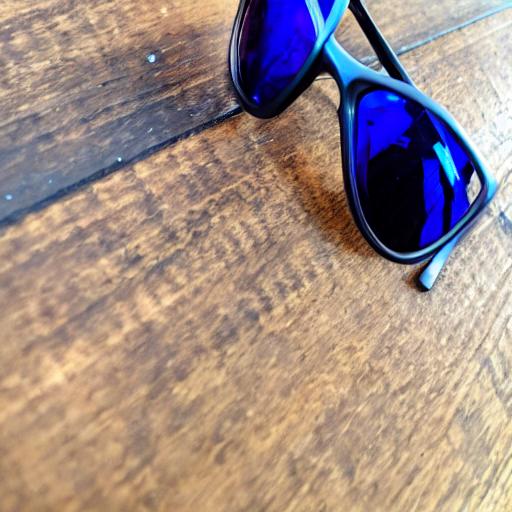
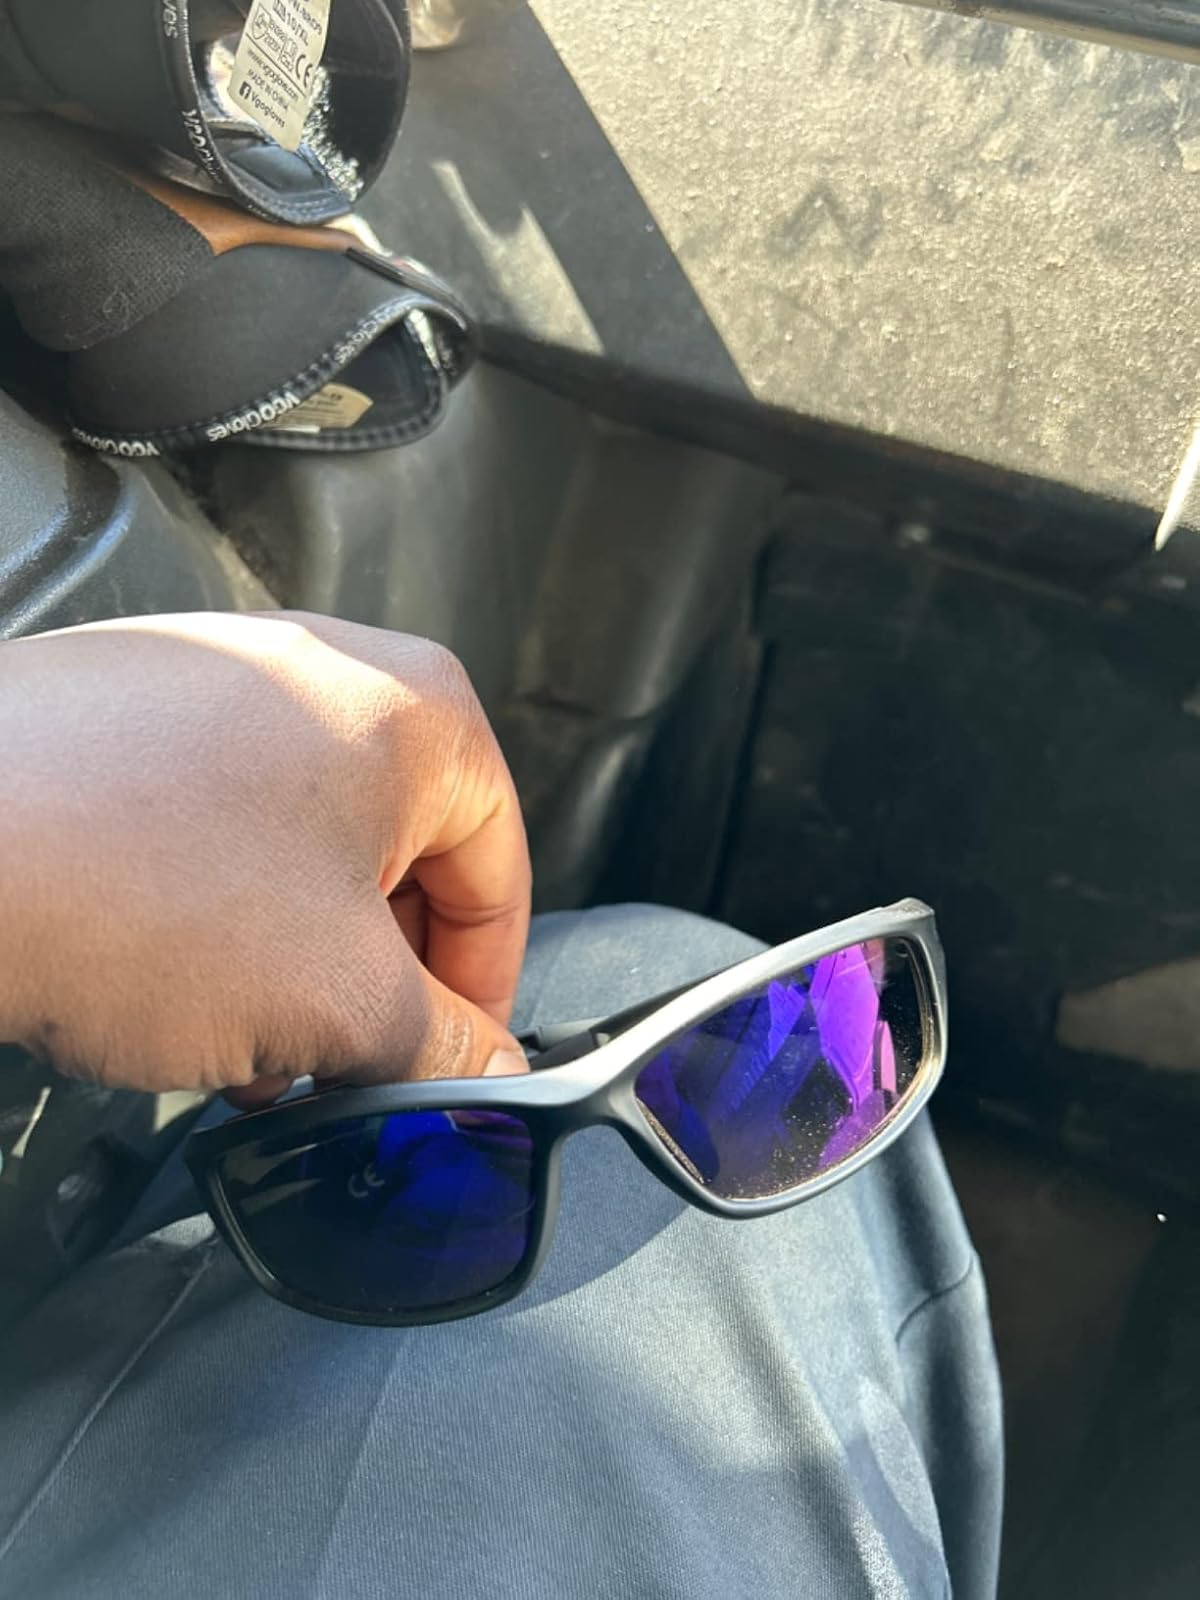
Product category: accessories_sunglasses
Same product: no